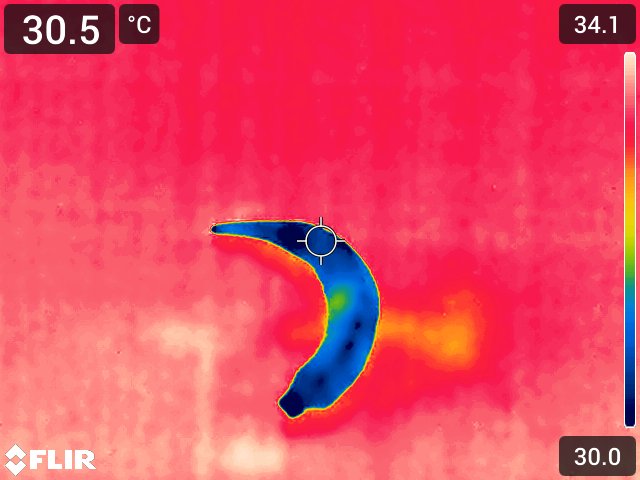
Maturity: adequate_matured